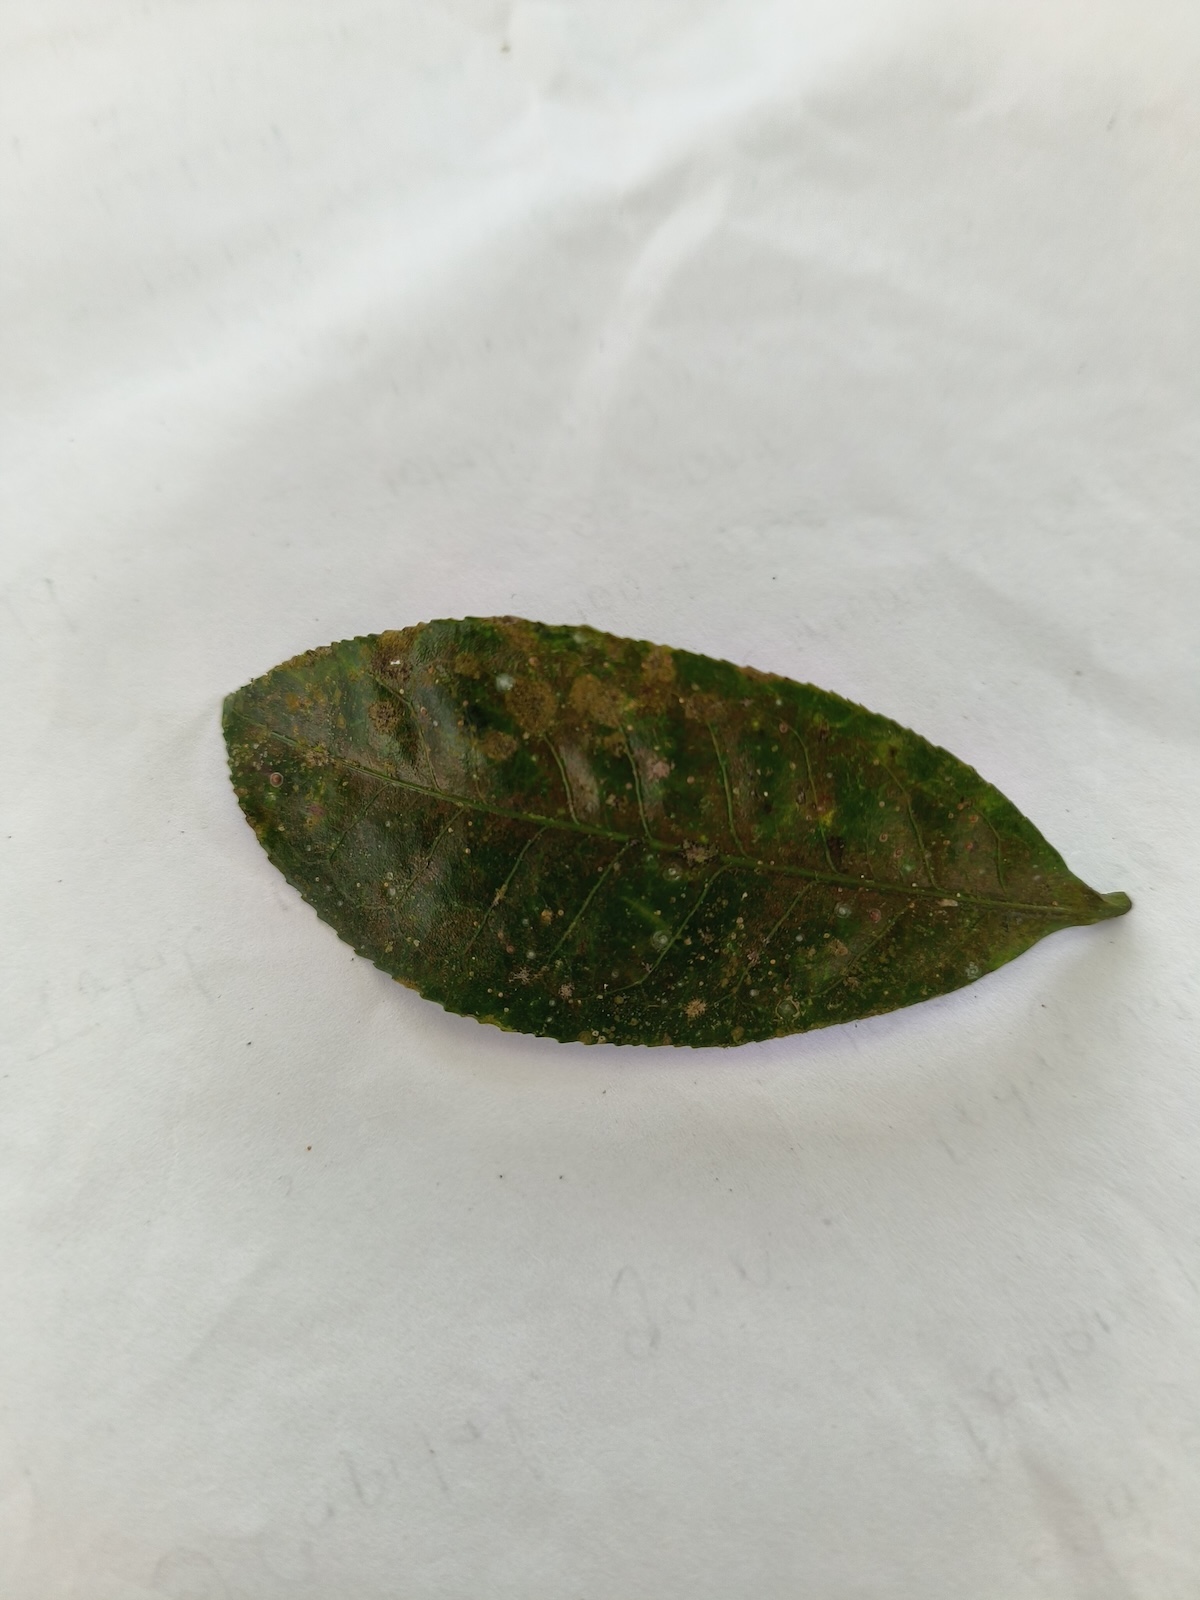
Label: Tea algal leaf spot